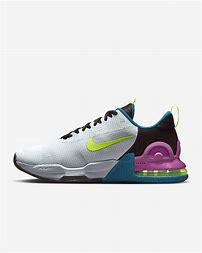
Brand: Nike
Model: Air Max Alpha 5